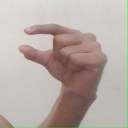
अक्षर: ग